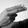
ASL letter: H